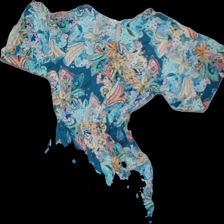
View: back
Type: Dress
Category: Ladies
Brand: Not Applicable
Colors: Multicolor
Material: 100% Viscose
Pattern: Floral print
Cut: Long, C-collar
Size: L
Season: All
Trend: No trend
Stains: No
Damage: 0
Price range: 100-150
Recommended usage: Reuse